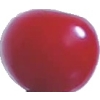
Label: cherry_sour